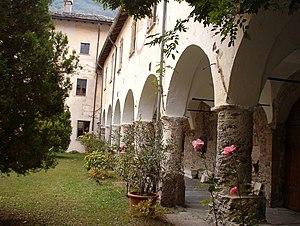
L'abbaye de la Novalaise, également écrit Novalèze et Novalesa est une abbaye bénédictine située dans la commune italienne de Novalaise en val de Suse, dans la région du Piémont, au pied du col du Mont Cenis.